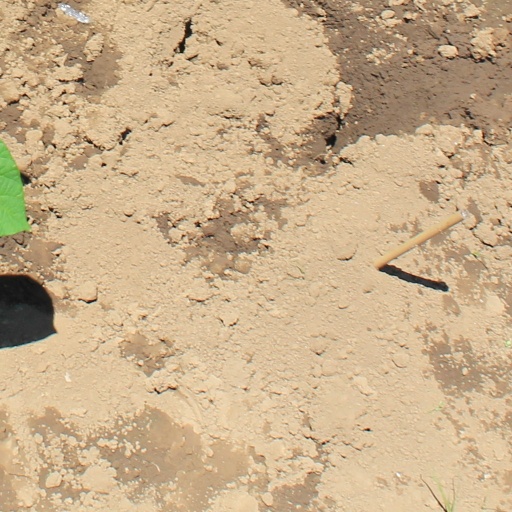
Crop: soybean